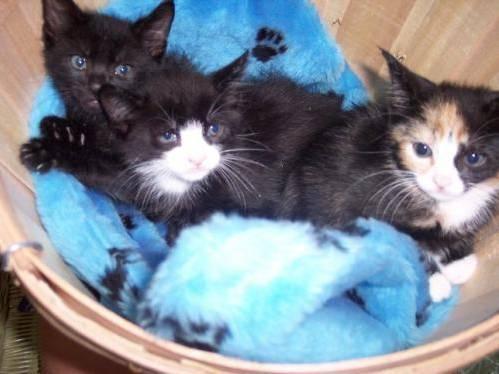
cat